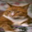
Label: cat